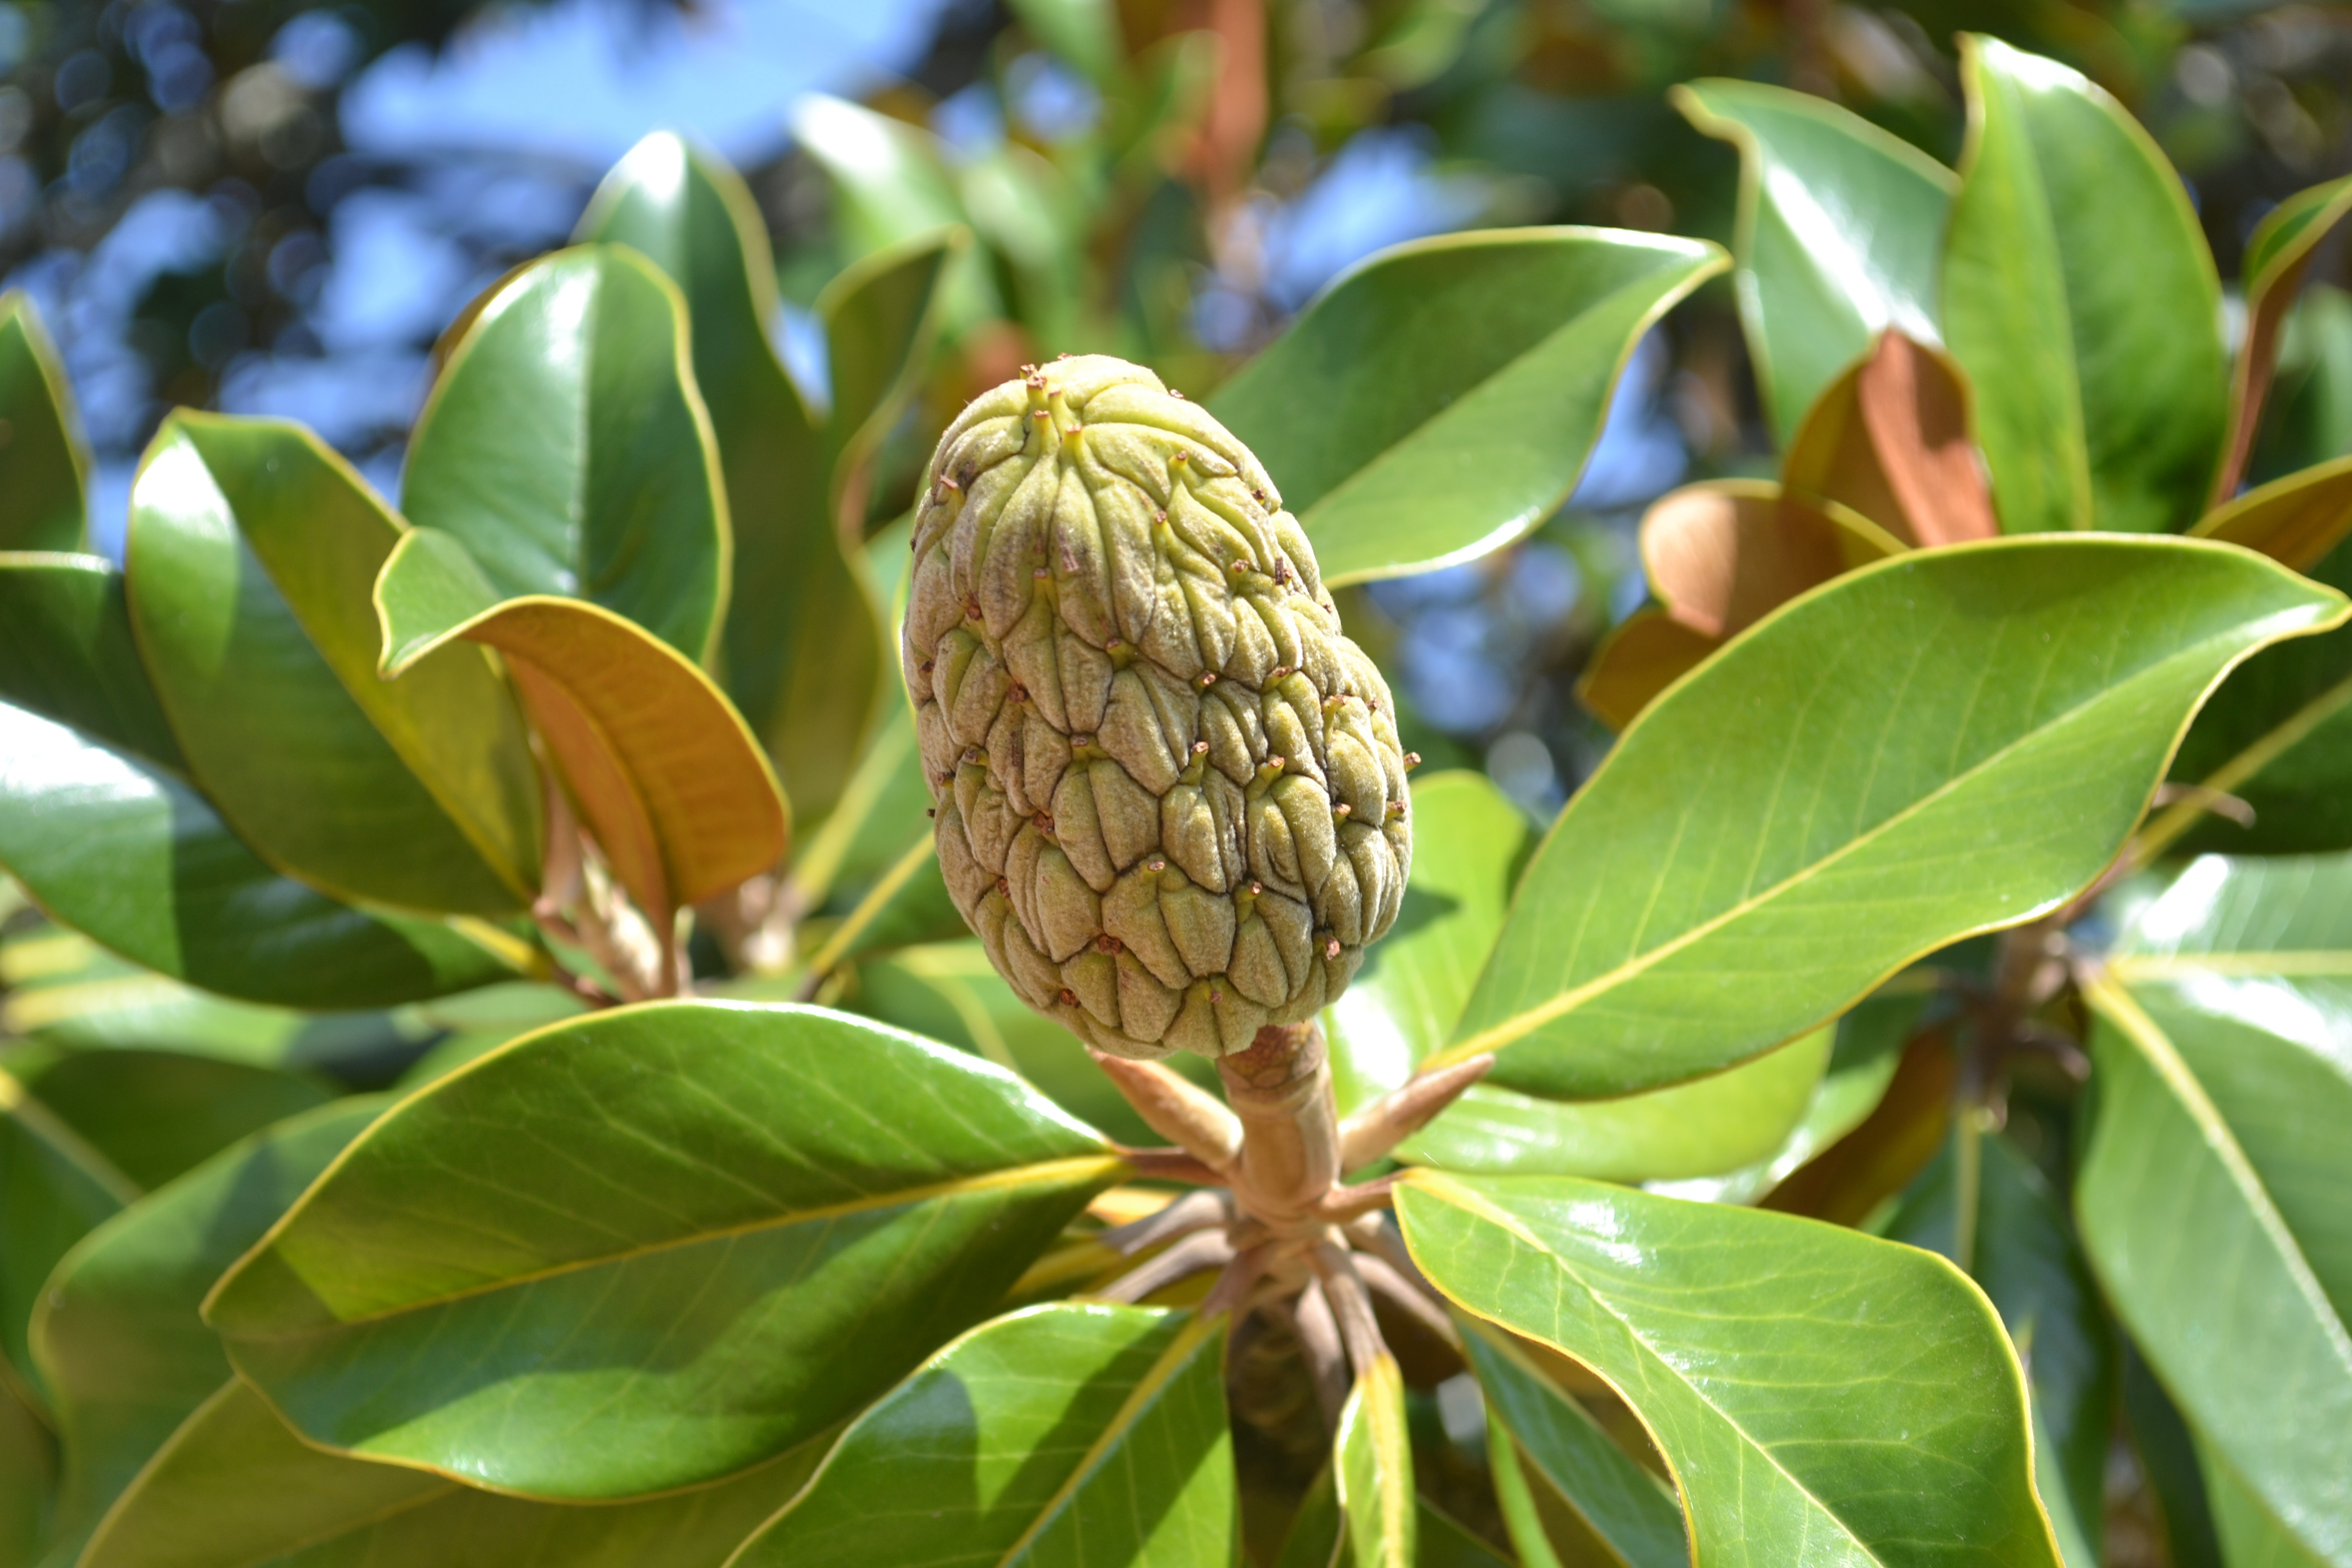
tree, nature, plant, fruit, leaf, flower, food, green, produce, evergreen, botany, flora, shrub, magnolia, flowering plant, magnolia fruit, magnolia leaf, woody plant, land plant